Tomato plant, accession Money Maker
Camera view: horizontal (90 deg, fisheye); turntable rotation: 330 degrees
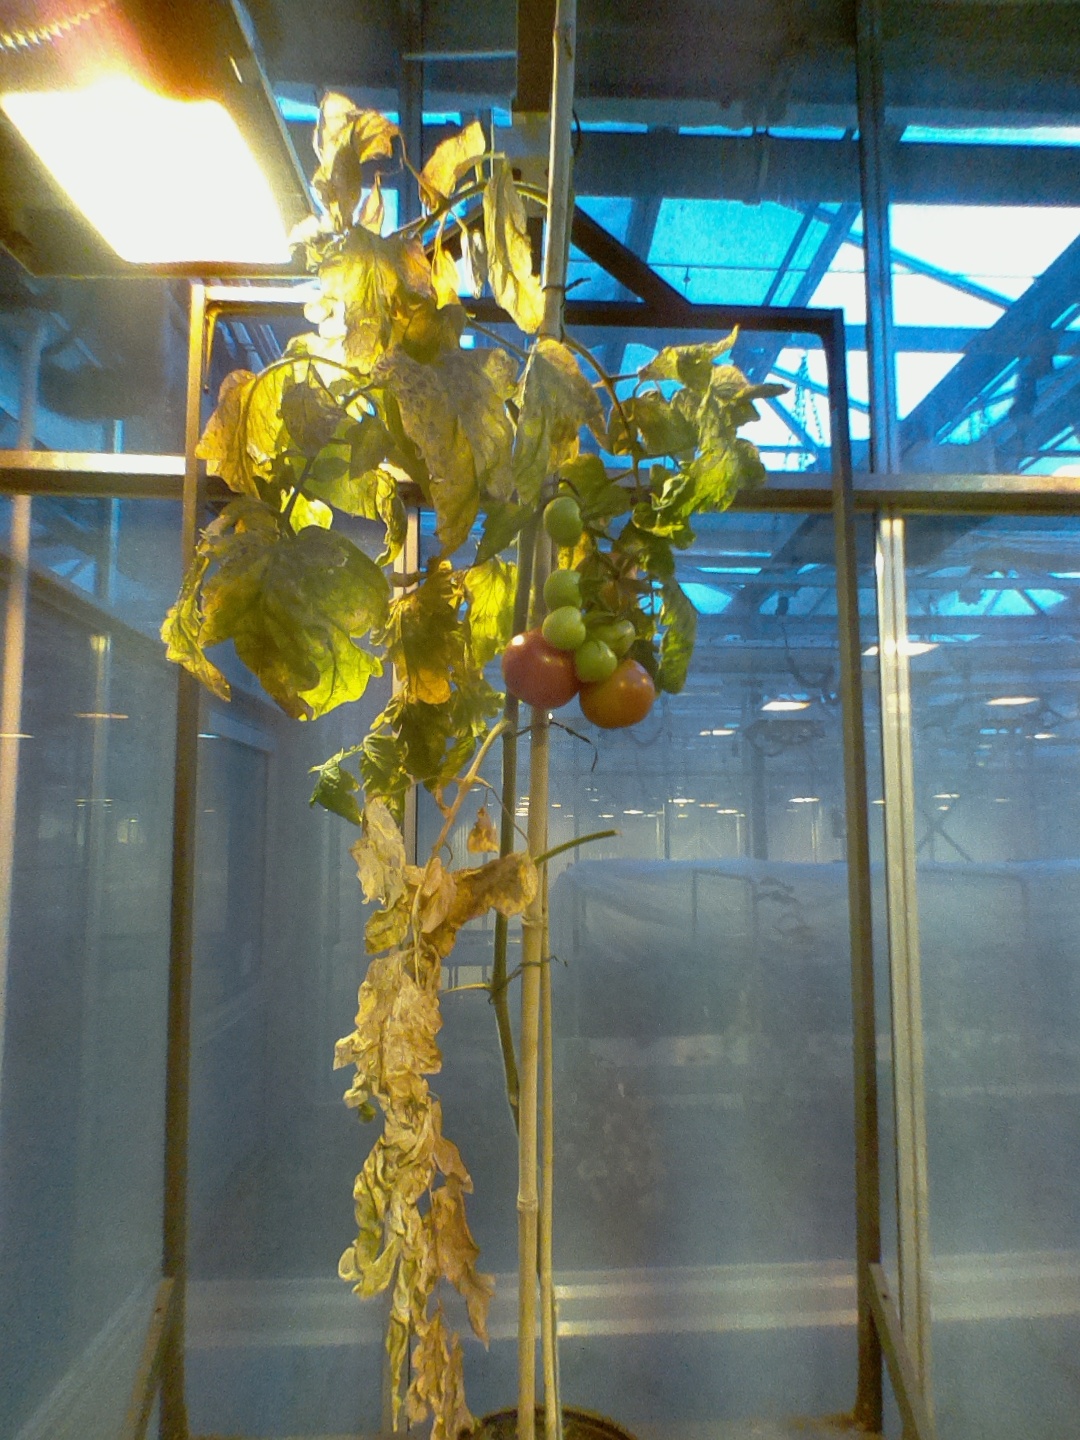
BBCH growth stage 82: 20%-30% of fruits show typical fully ripe color